Brown-Moore Blacksmith Shop

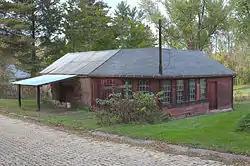
Brown-Moore Blacksmith Shop, October 2013

Brown-Moore Blacksmith Shop is a historic blacksmith shop located at Luzerne Township, Fayette County, Pennsylvania. The shop began operation in 1822, and remained open until 1939. It is a rectangular brick building with a corrugated metal roof. It has a rectangular wood frame wagon shop addition rebuilt in 1919 after a fire. The shop has two large stone, hand-operated forges.